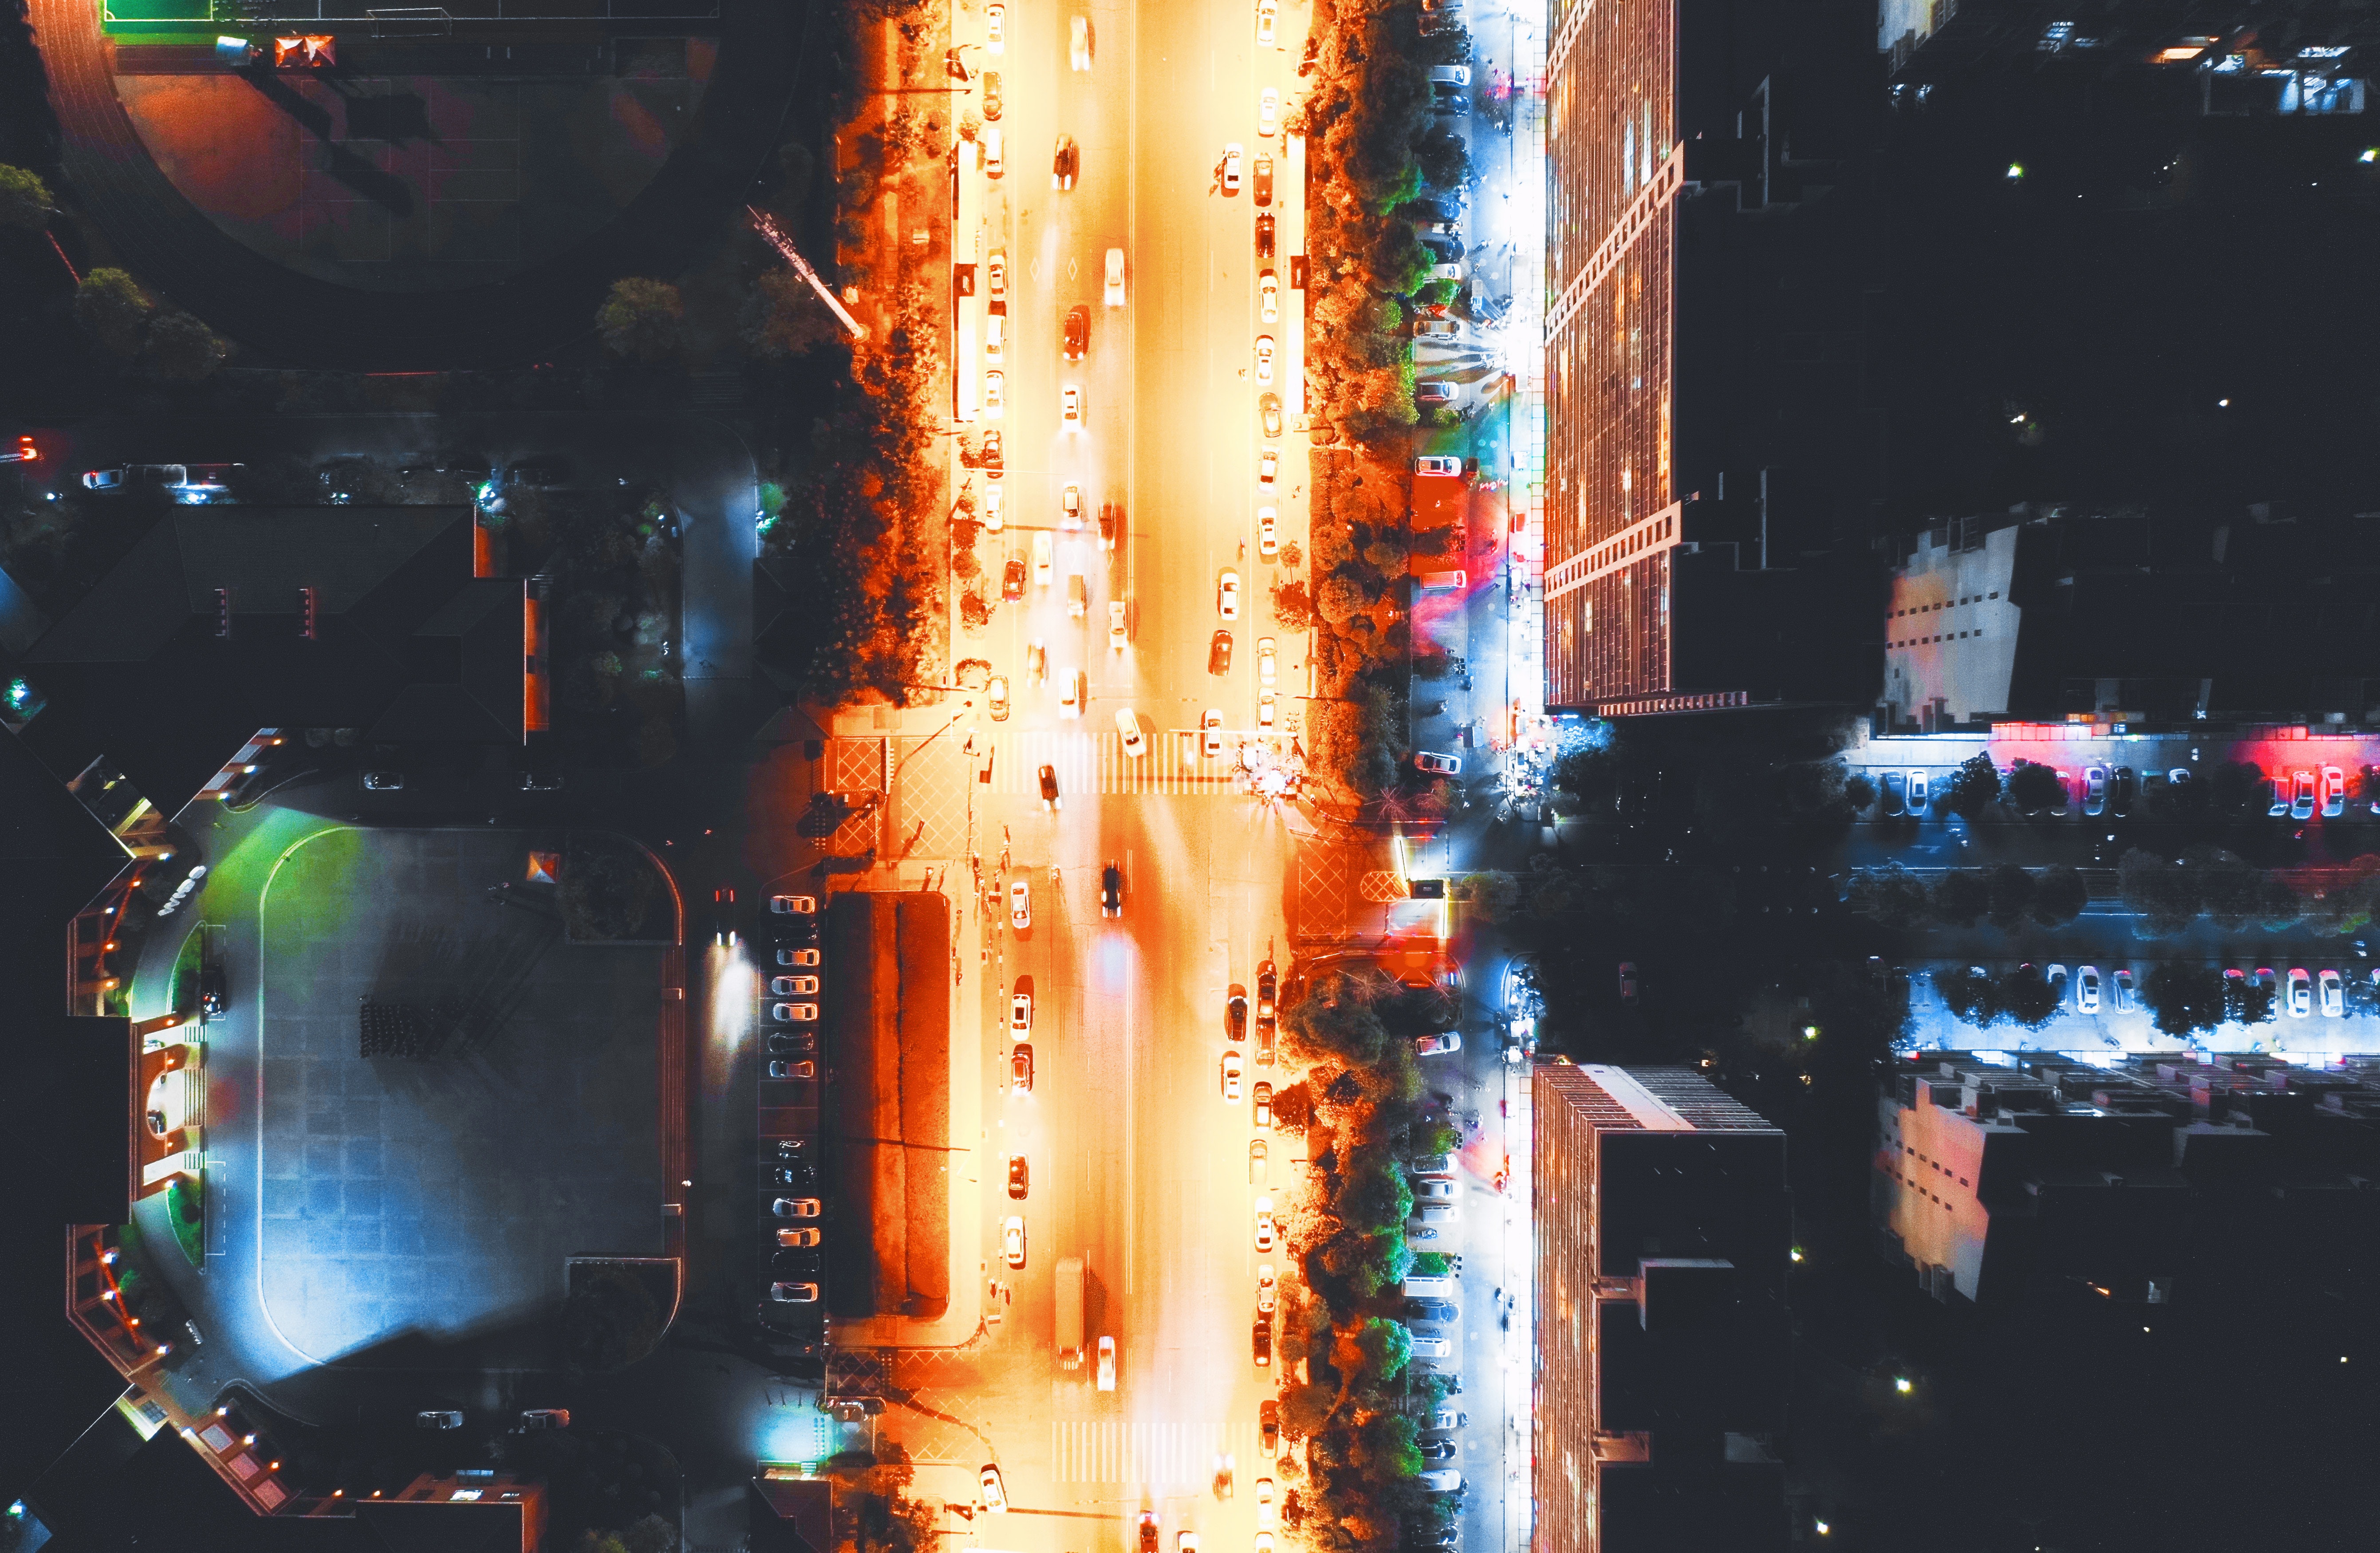
night, city, light, metropolis, reflection, cityscape, computer wallpaper, space, darkness, sky, evening